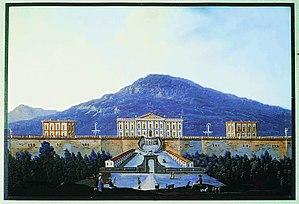
Le palais royal de Portici est une demeure historique que Charles de Bourbon a fait construire comme résidence pour la dynastie des Bourbons de Naples, avant d'édifier le plus imposant palais de Caserte.